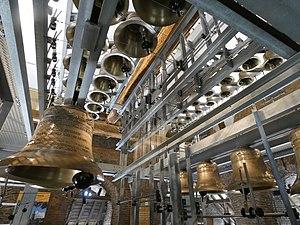
Nouvelles cloches du carillon de la paix d'Aarschot (Eijsbouts 2018)
Aarschot ou Aerschot [ˈarsxɔt] est une ville néerlandophone de Belgique située en Région flamande dans la province du Brabant flamand.
Cet article reprend l'inventaire officiel des Chefs-d’œuvre du Patrimoine oral et immatériel de la Fédération Wallonie-Bruxelles octroyé dans le cadre du décret du 11 juillet 2002 relatif aux biens culturels mobiliers et au patrimoine immatériel de la Communauté française de Belgique ou Fédération Wallonie-Bruxelles de Belgique.